Isacque Graeber

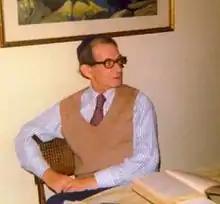
Isacque Graeber

Isacque (Isaac) Graeber (August 29, 1905 – 1984) was a sociologist, Jewish historian, and writer. He wrote several books and numerous papers ranging in subject matters from Jewish-Gentile relations to Jewish Education. He studied at Columbia University and University of Pennsylvania. During his long career he served as director of the College of Jewish Studies in Kansas City, and Director of Education to the Jewish community of Akron, Ohio.